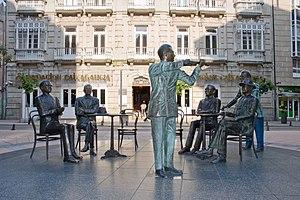
Pontevedra est une ville qui se trouve dans le nord-ouest de l'Espagne et de la Péninsule Ibérique. Capitale de la province de Pontevedra ainsi que capitale de la région touristique des Rías Baixas ou Rías Bajas, la ville est située dans le sud-ouest de la communauté autonome de Galice. Elle est surnommée « la ville où le piéton est roi ».
Manuel Quiroga Losada est un violoniste et compositeur espagnol, né le 15 avril 1892 à Pontevedra, mort le 19 avril 1961 à Pontevedra.